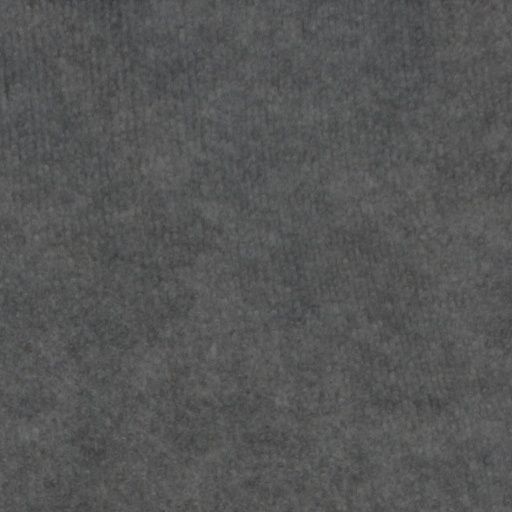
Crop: wheat